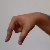
The image shows a hand gesture representing the letter 'Q' in Indian Sign Language.